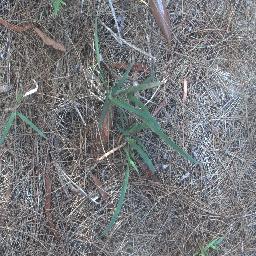
Label: negative